Aleksandra Rompa

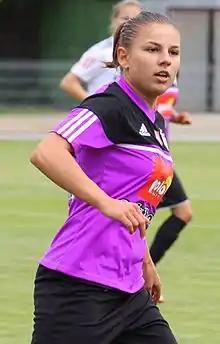
Sikora with Medyk Konin in 2013

Aleksandra Franciszka Rompa ( Sikora; born 7 February 1991) is a Polish former professional footballer who played as a defender or midfielder.